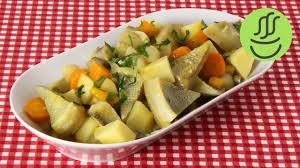
Yemek: enginar